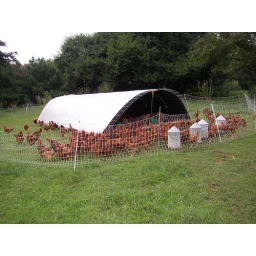
red birds in the hoop house